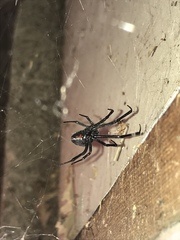
Species: Lactrodectus_hesperus